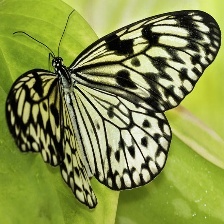
Species: PAPER KITE